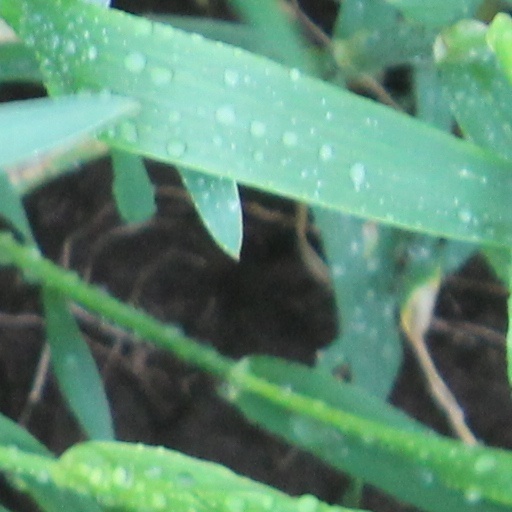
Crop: wheat